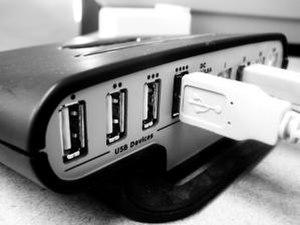
Un hub USB ou concentrateur USB est un appareil informatique qui permet de connecter simultanément plusieurs périphériques USB sur le port USB d'un ordinateur.